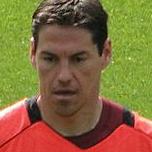
Age: 33